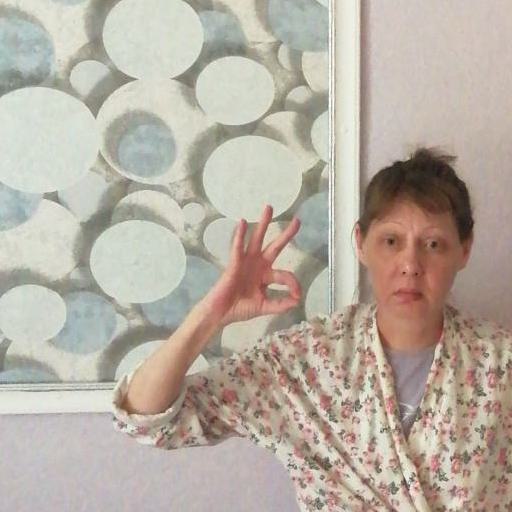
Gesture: ok